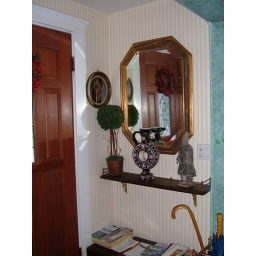
I really liked the black vase. Wouldn't go in my house but intrigued me.